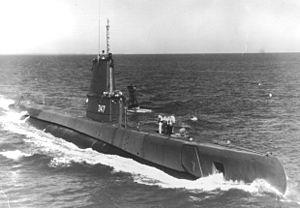
Le Greater Underwater Propulsion Power Program est lancé par la marine américaine après la Seconde Guerre mondiale pour améliorer la vitesse, la manœuvrabilité et l'endurance de ses sous-marins.